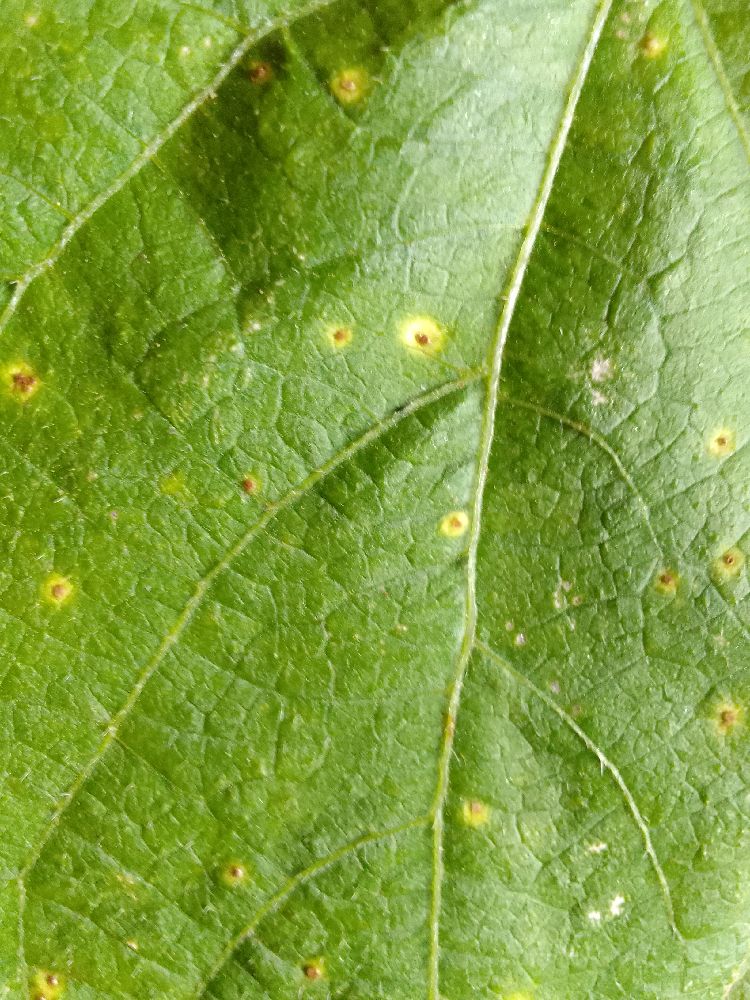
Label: rust